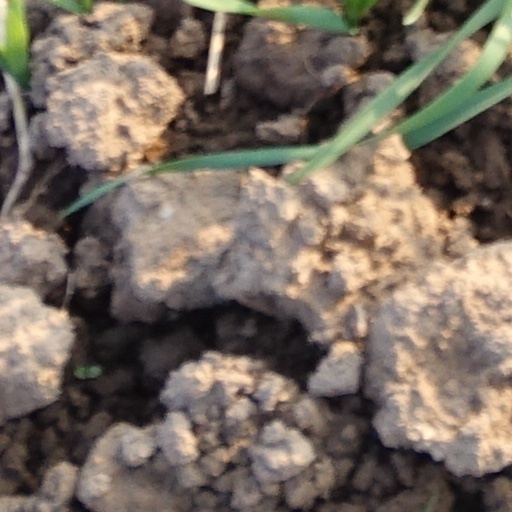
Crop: wheat